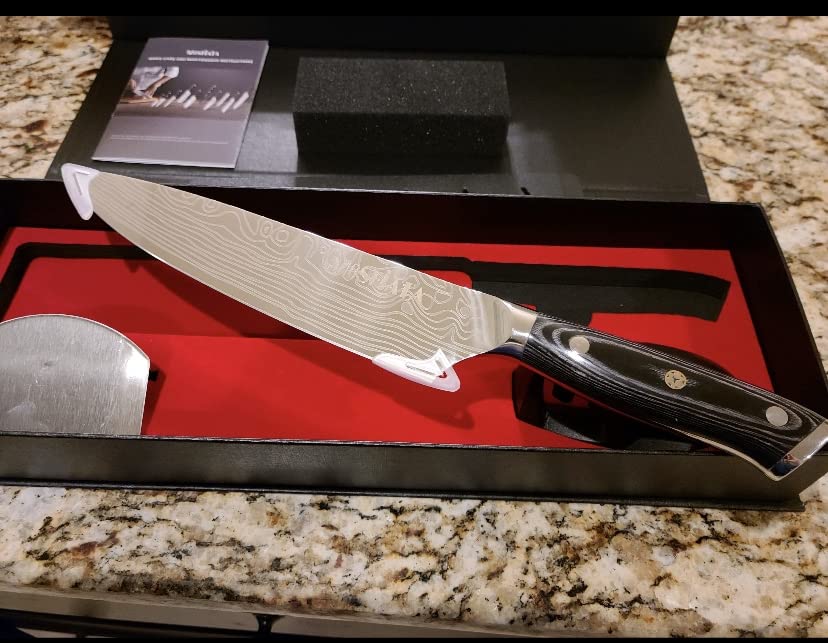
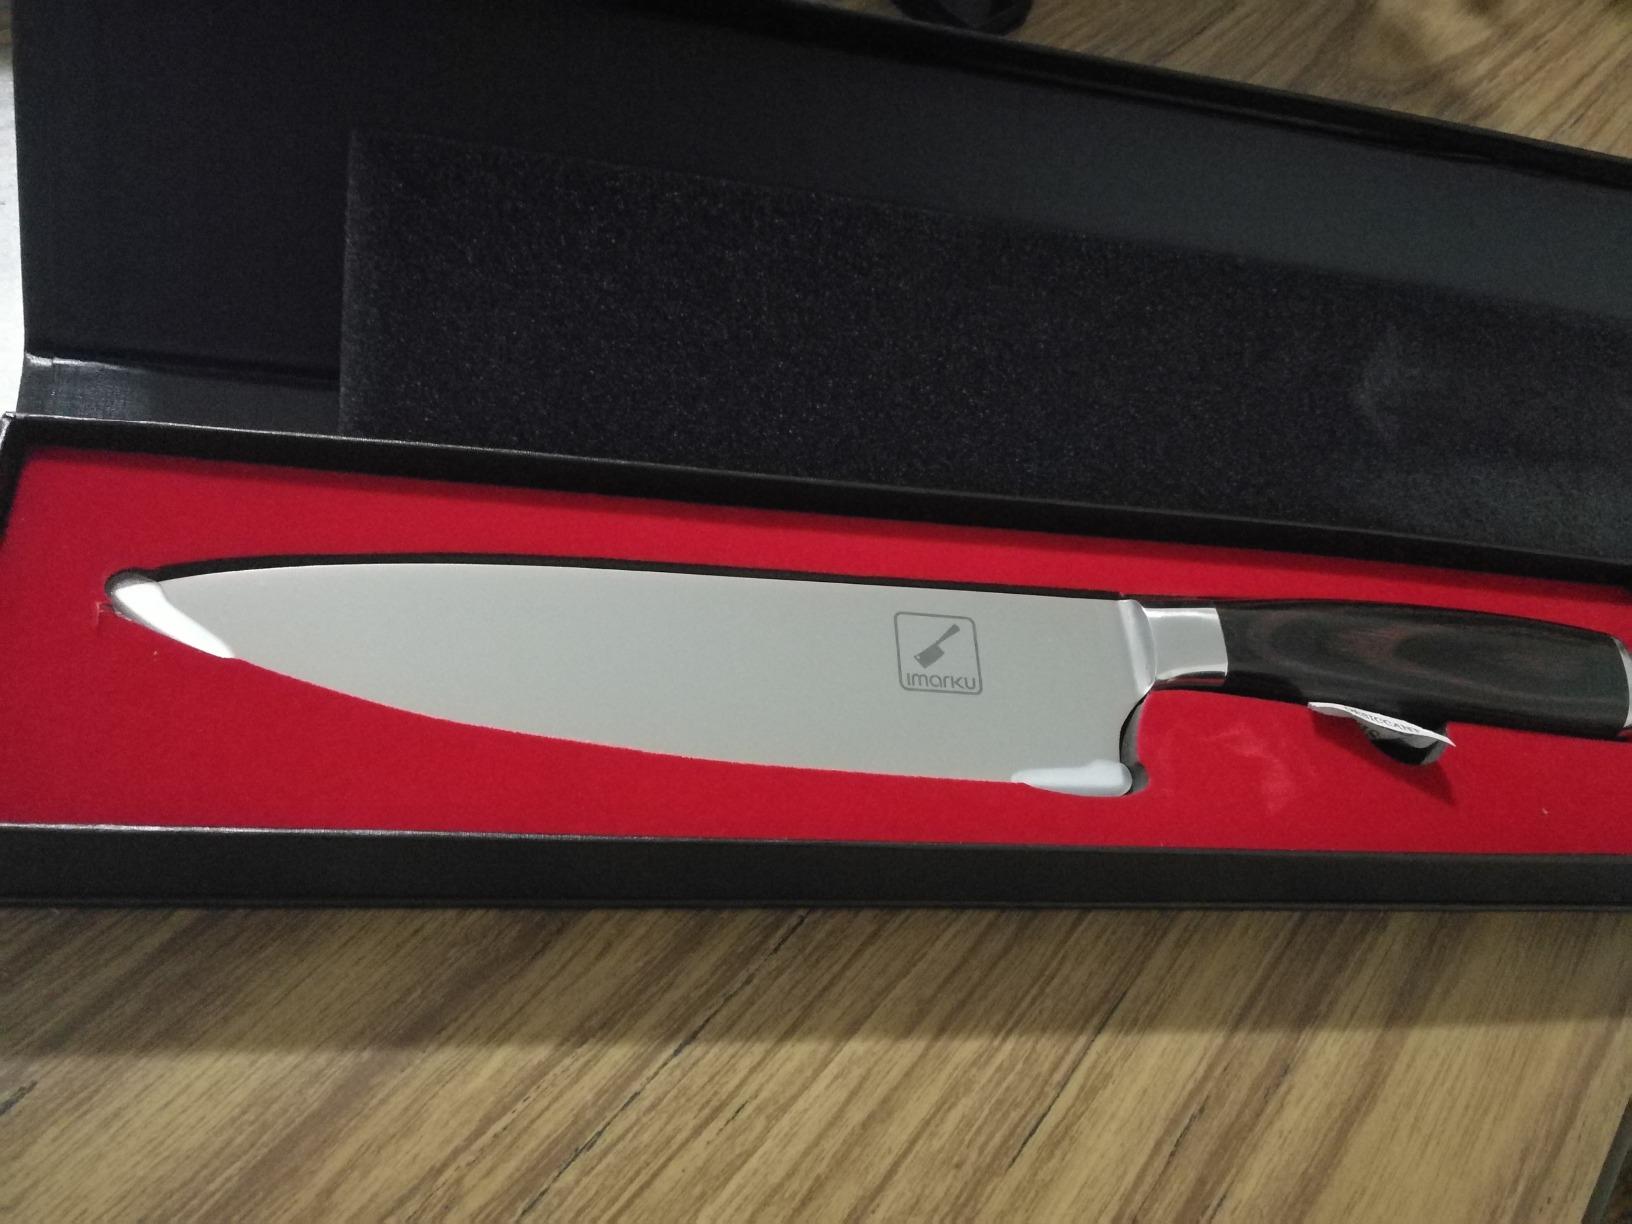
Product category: items_knife
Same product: no